Tsarevich Ivan Dmitriyevich

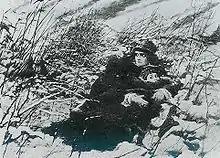
"Escape" by Leon Wyczółkowsky, depicting Ivan with his mother Marina Mniszech

Ivan Dmitriyevich (nicknamed as Ivashka the Little Rebel/Criminal, ; – ) was the only son of False Dmitry II of Russia (""Rebel/Criminal of Tushino"") and his wife Marina Mniszech, daughter of Polish Voivode Jerzy Mniszech and his wife "Jadwiga Tarło". He was a claimant to the throne of the Tsardom of Russia until his death at the age of three, in July 1614. He was killed right after his step-father, Ivan Zarutsky.